Culture of Lahore

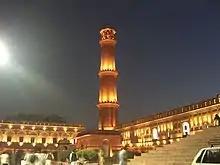
The Badshahi Mosque at night.

The culture of Lahore refers to the cultural traditions and customs from Lahore, which form a central part of the Punjabi culture, and is a manifestation of the lifestyle, history, festivals, literature, music, language, politics, cuisine and socio-economic conditions of its people.